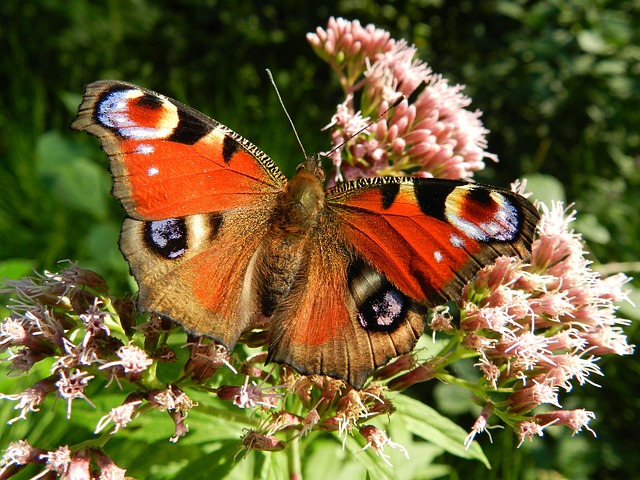
Label: butterfly